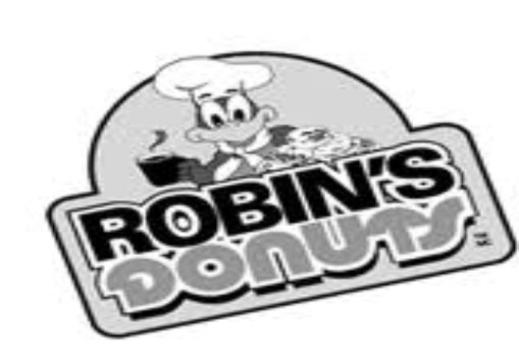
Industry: Food